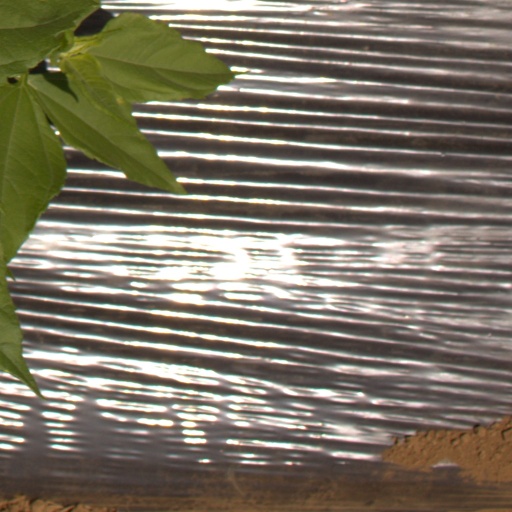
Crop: Jerusalem artichoke